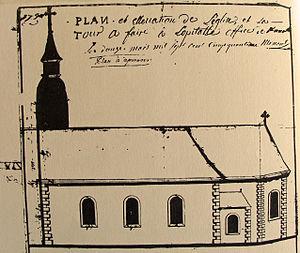
église de L'Hôpital, plan de 1752 (extérieur)
L'église Saint-Nicolas de L'Hôpital, du Centre ou encore Saint-Nicolas du Centre, est un édifice religieux dédié à Saint Nicolas de Myre, qui a été élevé du XIIIᵉ siècle au XIXᵉ siècle sur un coteau proche de L'Hôpital, le long de l'ancienne voie romaine Metz-Mayence-Worms. Elle est considérée comme église et paroisse-mère de toutes les autres paroisses catholiques de L'Hôpital et de Carling.